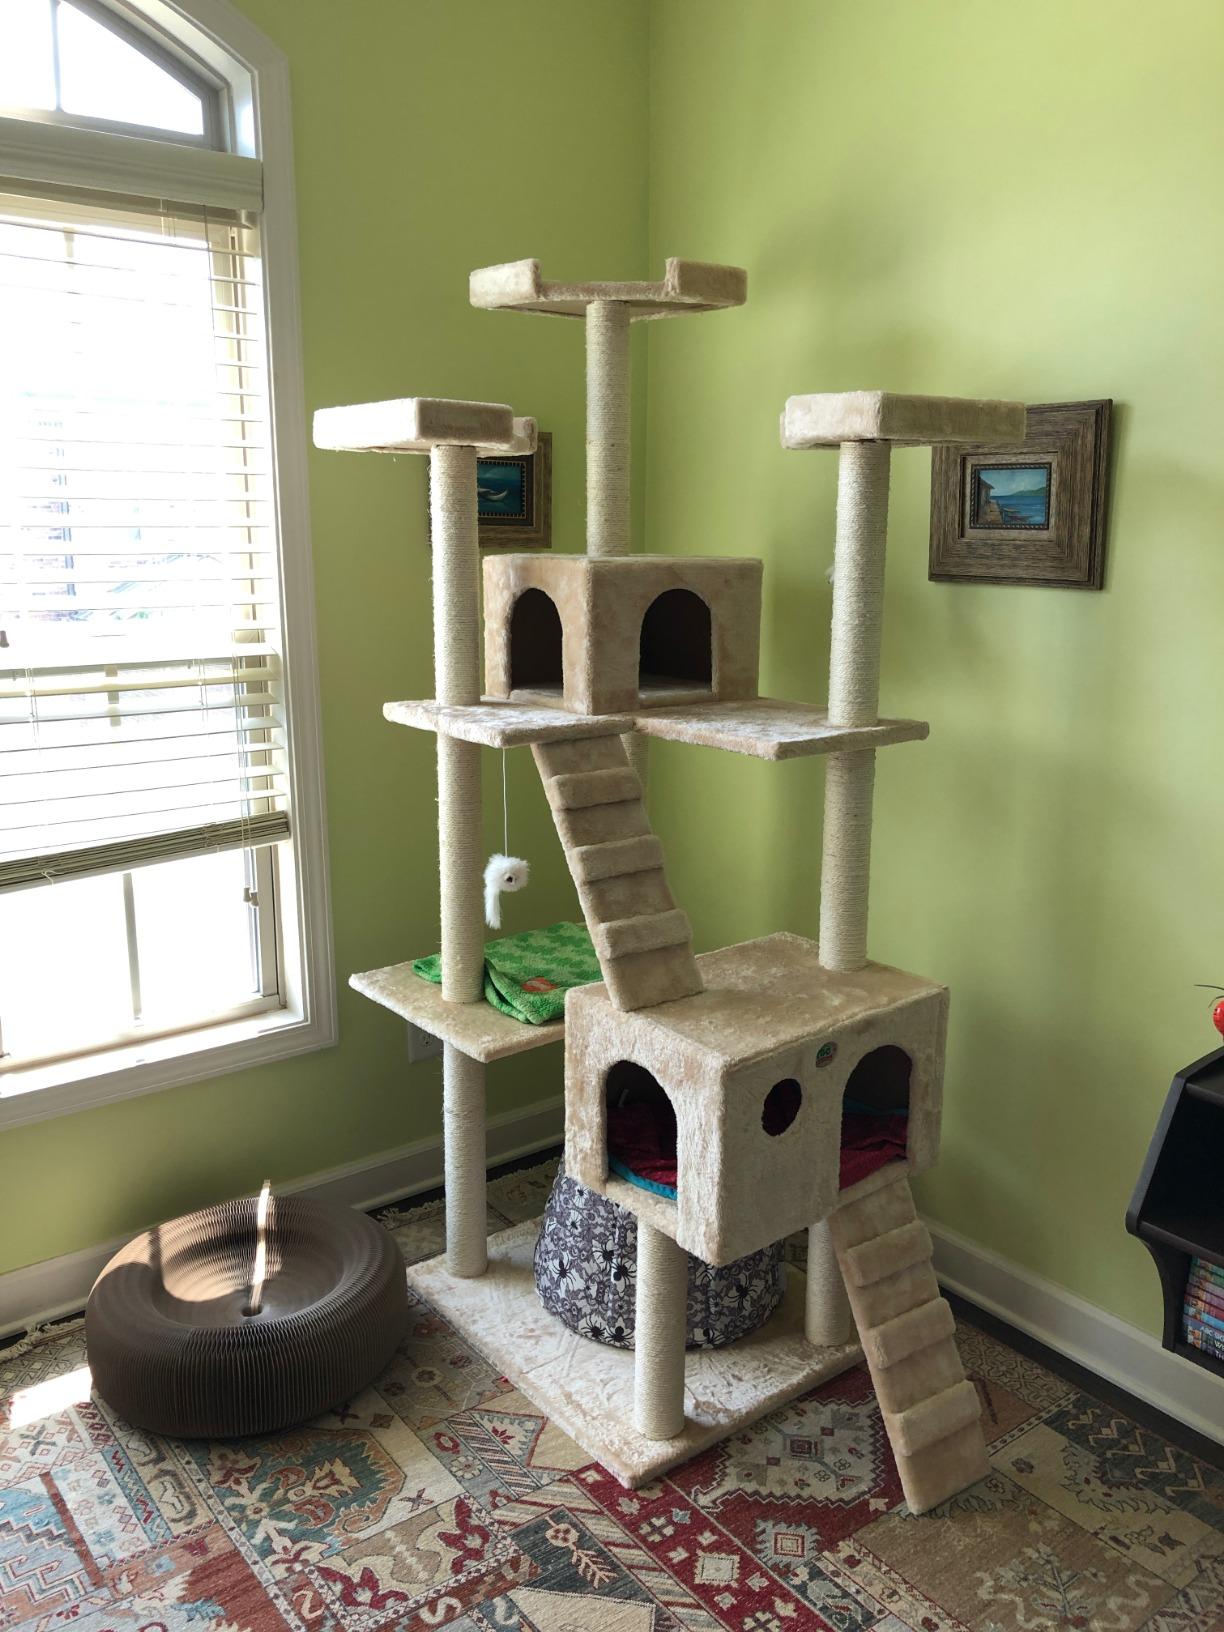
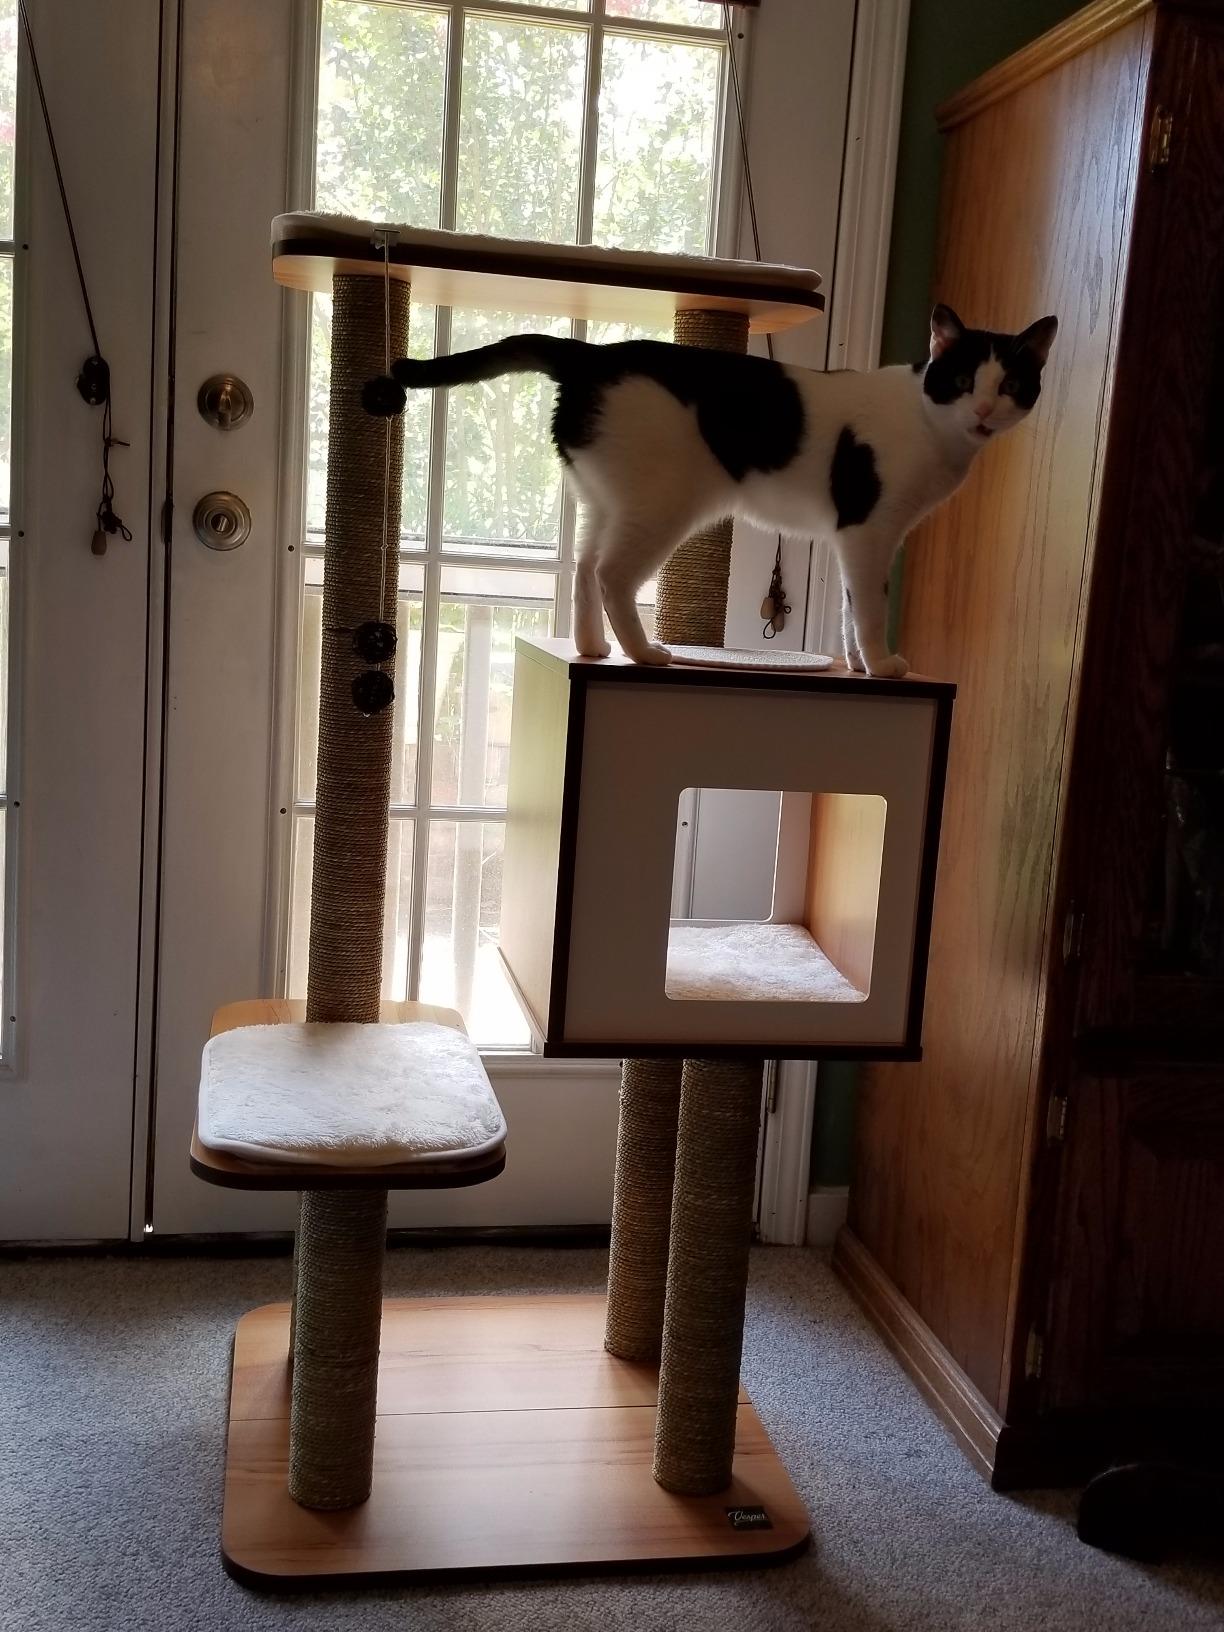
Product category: items_cat tree
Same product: no